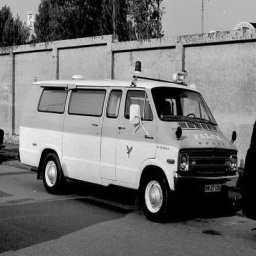
Label: ambulance